Bertram Bruce

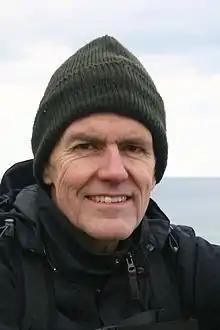
Bertram C. Bruce, Sheepshead Peninsula, Ireland, June 2005

Bertram C. "Chip" Bruce is an American educator, information scientist, and computer scientist, whose recent research has focused on democratic education. He is currently Professor Emeritus in Information Science at the University of Illinois and previously a Fulbright Distinguished Chair at National College of Ireland.